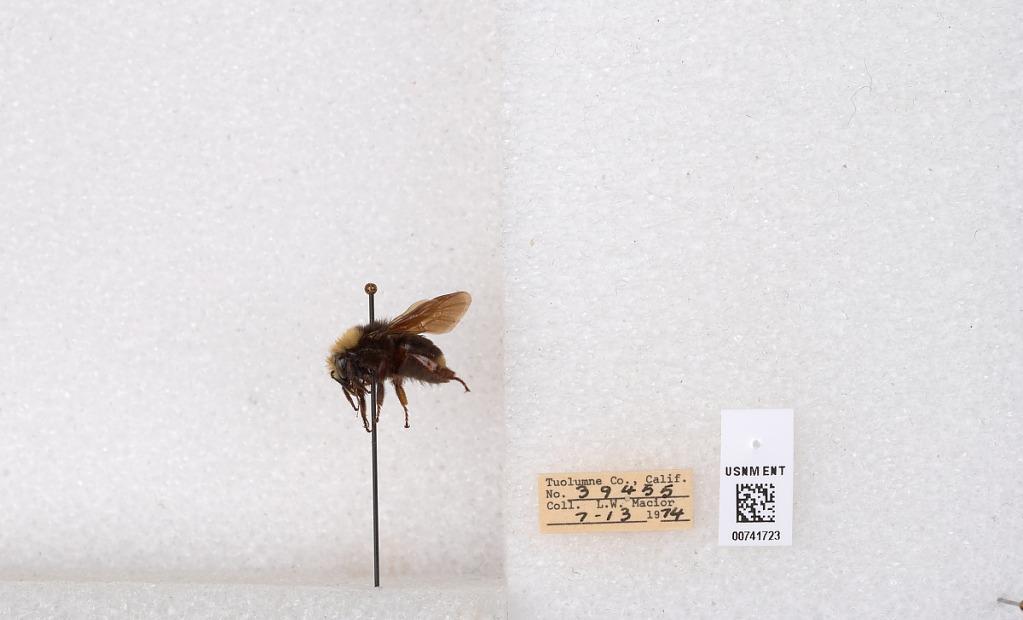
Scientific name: Bombus (Pyrobombus) vosnesenskii Radoszkowski
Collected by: L. Macior
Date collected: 1974-7-13
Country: United States
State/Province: California
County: Tuolumne
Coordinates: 37.9712, -120.228